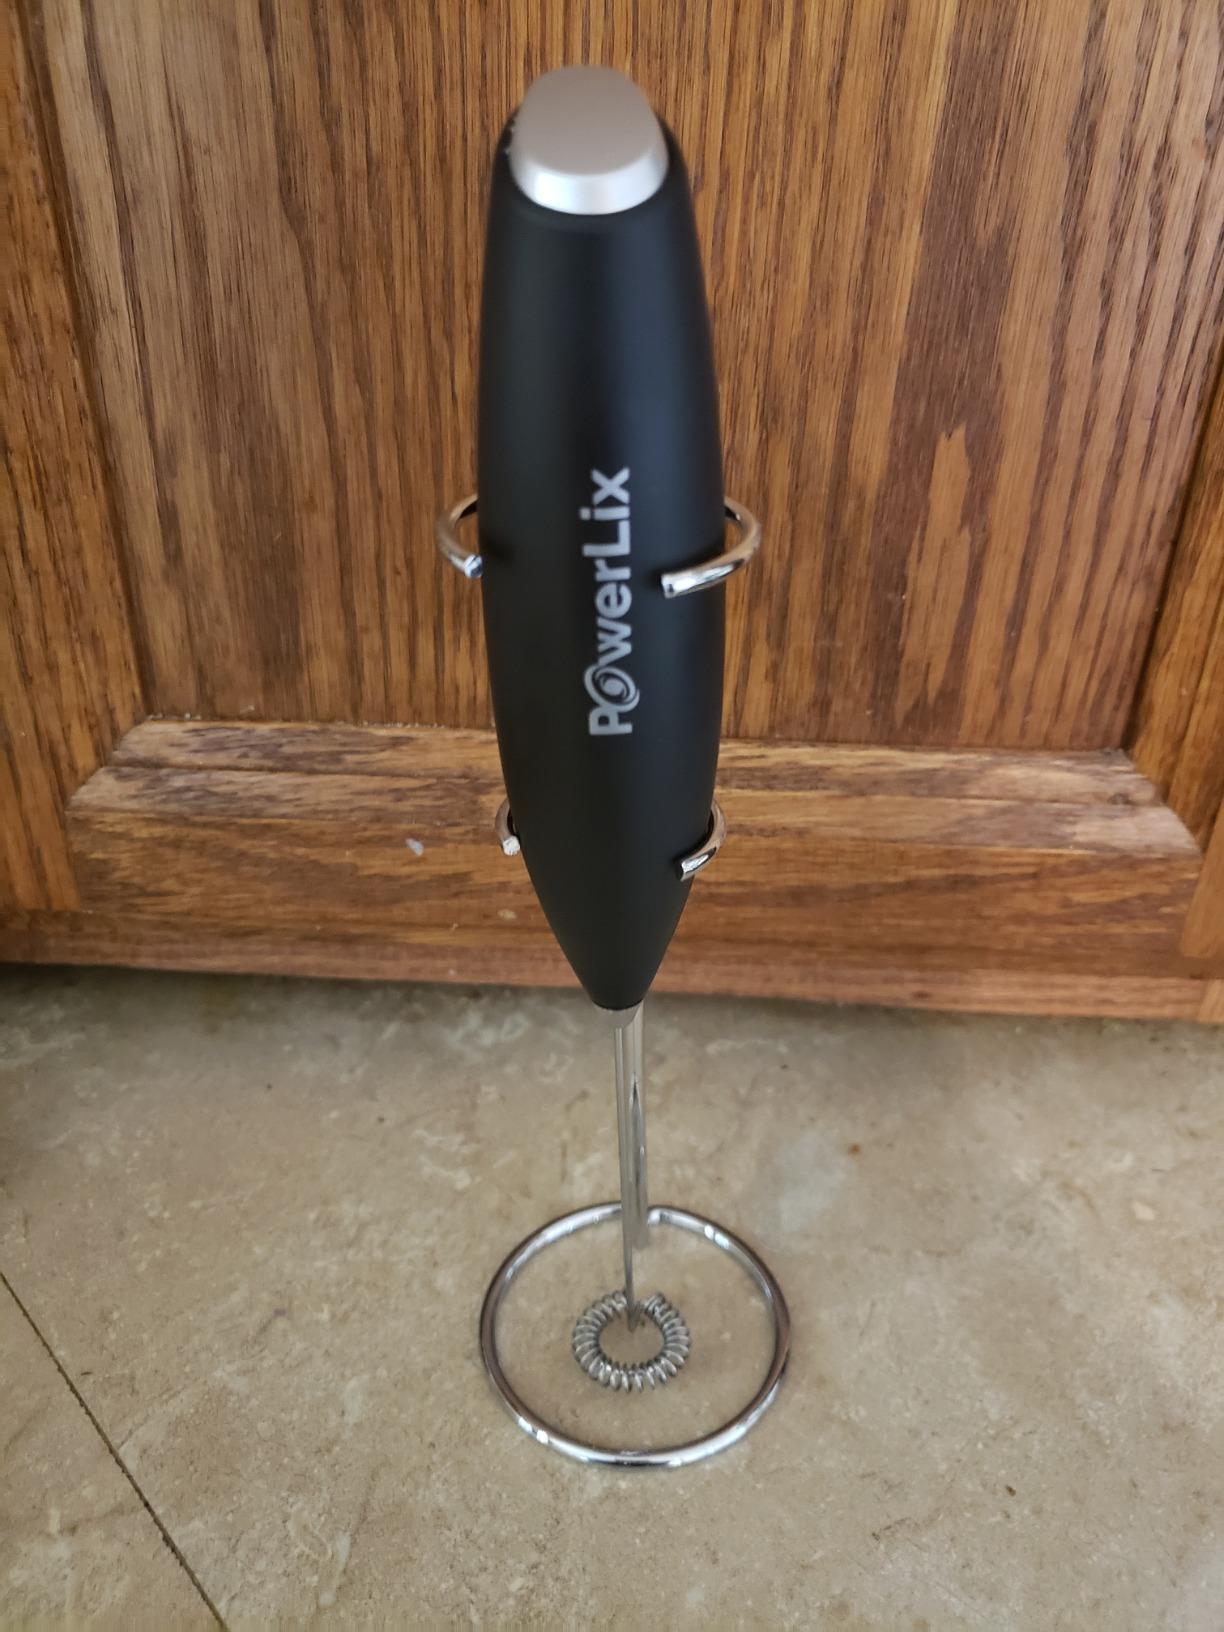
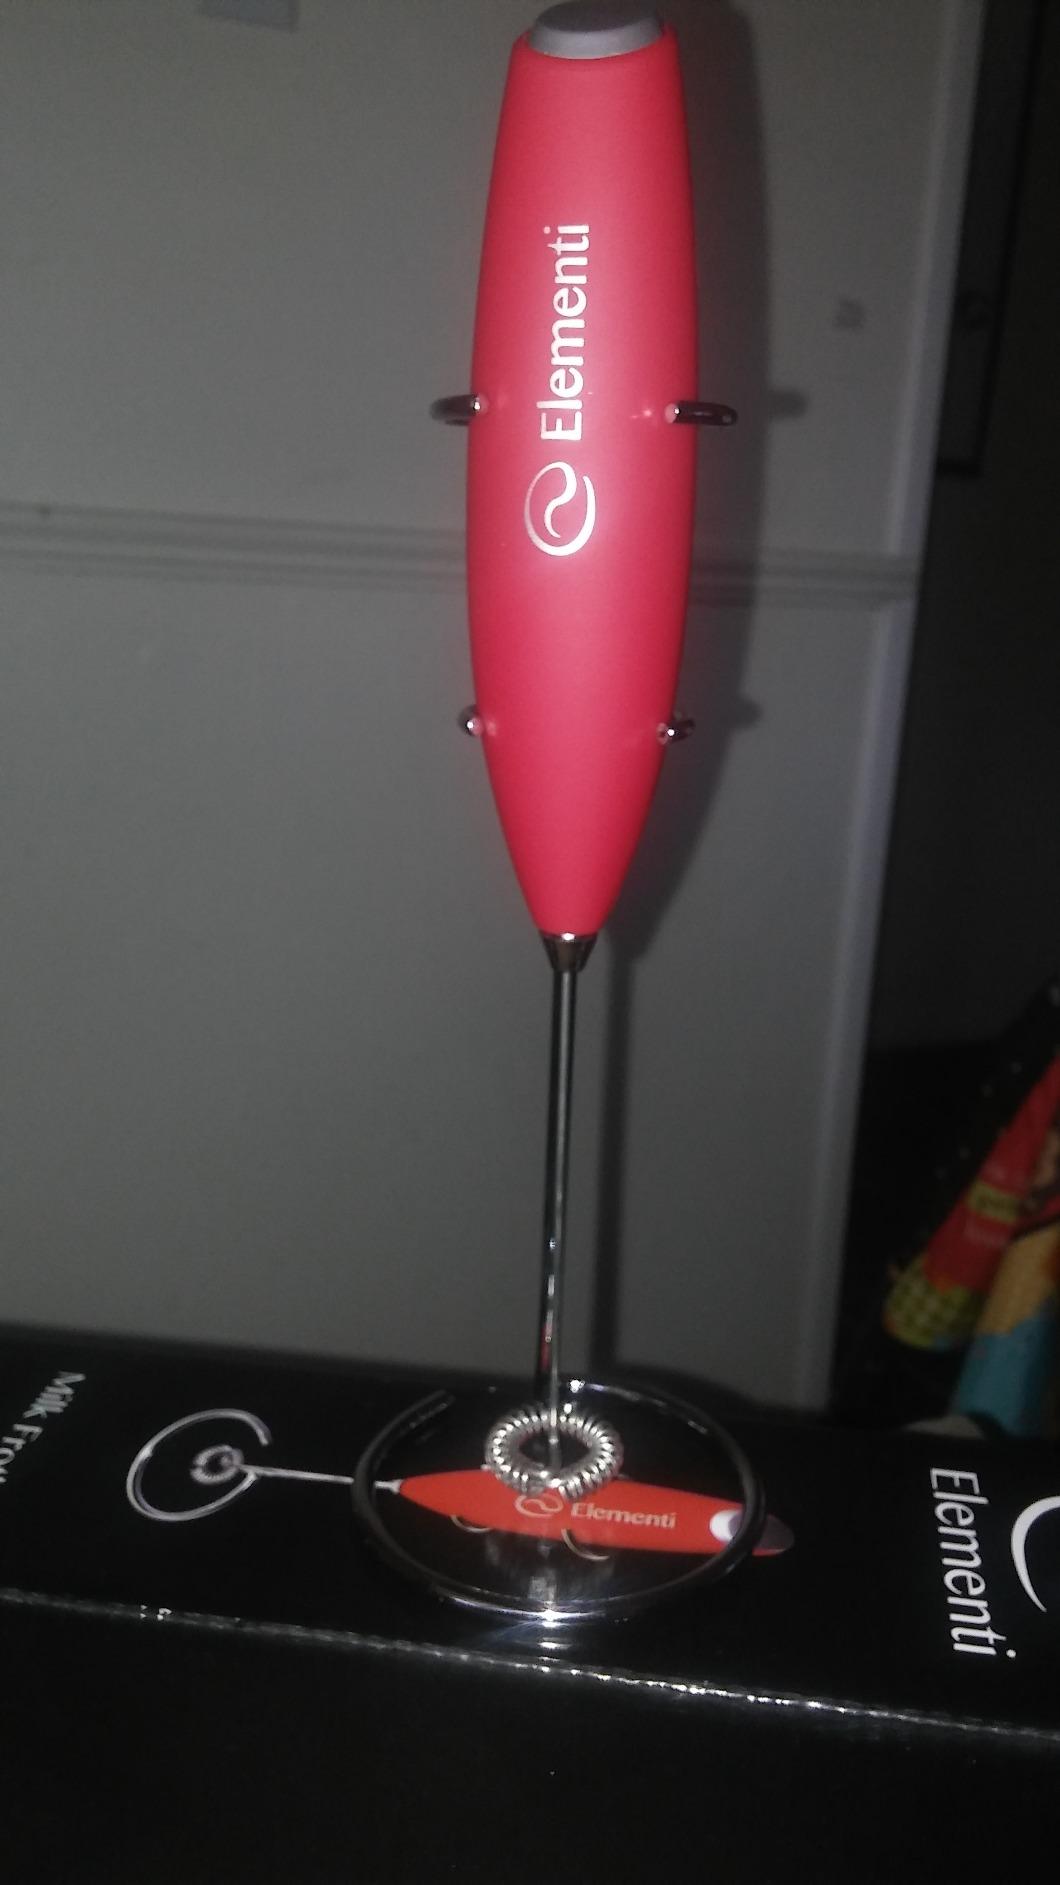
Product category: items_mixer
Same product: no